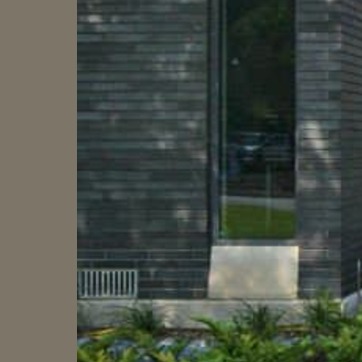
Material: brick